Juncus australis

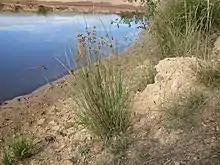
"J. australis" beside a body of water

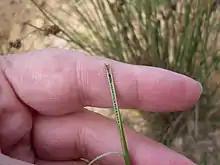
Interrupted pith with a small wasp inside

Juncus australis is a species of rush known by the common names austral rush, leafless rush and wīwī. The species is native to south-eastern Australia and New Zealand, where it can be found around bodies of water.